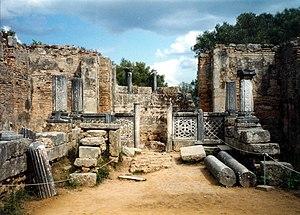
Le temple colossal de Zeus Olympien, de style dorique, mesurant 64,2 m de long sur 24,6 m de large, est un temple grec situé à Olympie, érigé entre 470 et 456 av. J.-C.
Olympie est un centre religieux de la Grèce, dans le Péloponnèse, plus précisément dans une petite plaine de l’Élide, sur la rive droite de l’Alphée et au pied du Mont Cronion, et tout à proximité de la petite cité moderne d'Olympie, à environ 18 km de la ville de Pyrgos et de la mer Ionienne. À l’emplacement du site était l’Altis, un bois sacré, et l'Autel de Zeus. Le stade lui-même était au milieu d'un bois d'oliviers sauvages.